Libisosa

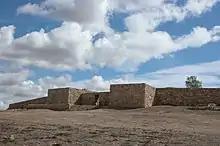
North gate of the Roman wall of "Libisosa", erected on Sector 3 of the Ibero-Roman quarter.

Sector 18 is destroyed and will no longer be occupied by later populations. As for Sector 3, on the collapse of the pre-existing buildings, a three meter wide wall is hastily built, covering 9 hectares, with a double wall of ordinary dry masonry and the interior filled with stones and earth, recalling the technique of Vitruvius' "emplecton" (II, 8, 7), with two openings in this area, the North and Northwest Gates. The one that most affects the Iberian apartments, the North Gate, is provided with two massive bastions of rectangular tendency of about 6 m of external front, that protect a slightly flared opening of 9 m in its external part and of 7.30 m in the interior. Later, possibly in the middle of the first century A.D., when the west tower was probably already in poor condition, this door was closed, leaving only a potern.